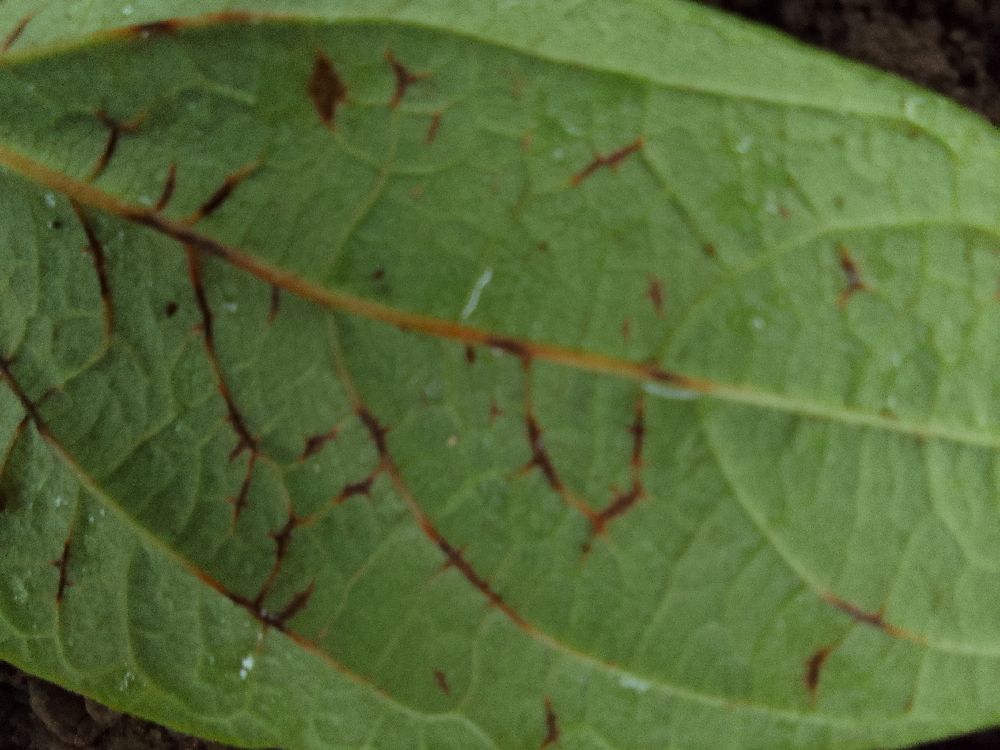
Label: anthracnose